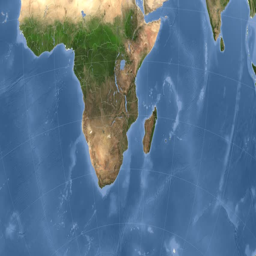
republic on the satellite map outlined and glowed .